Sarah Allen Olney

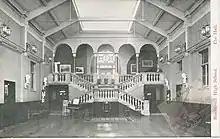
Blackheath High School's hall (in 1896)

Her sister Rebecca was employed as a headmistress at St John's Wood by the Girls' Public Day School Company (GPDSC) and in 1879 they employed Sarah as her assistant head teacher.